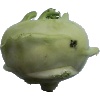
Label: Kohlrabi 1